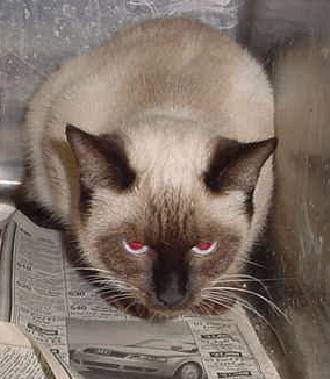
Label: cat